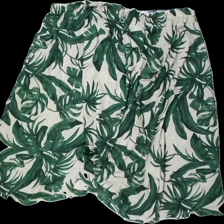
View: front
Type: Tank top
Category: Ladies
Brand: H&M
Colors: Green, Beige
Material: 100% polyester
Pattern: Other
Cut: Regular
Size: XL
Season: All
Damage location: top center
Damage 2 location: bottom right
Damage 3 location: middle right
Price range: <50
Recommended usage: Export
Description: linne med blad på, nopprig